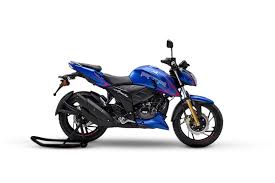
Vehicle type: Motorcycles